Malate Catholic School

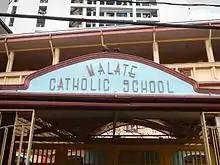
Grade School Campus

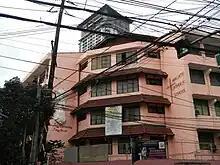
High School Campus

MCS experienced a lot of progress and growth in student population, and construction of a new building was needed. In 1972, a five-storey building was opened for the girls' high school which is now the Assumption Building. It was blessed by Cardinal Rufino J. Santos, the Archbishop of Manila, on January 22, 1972.